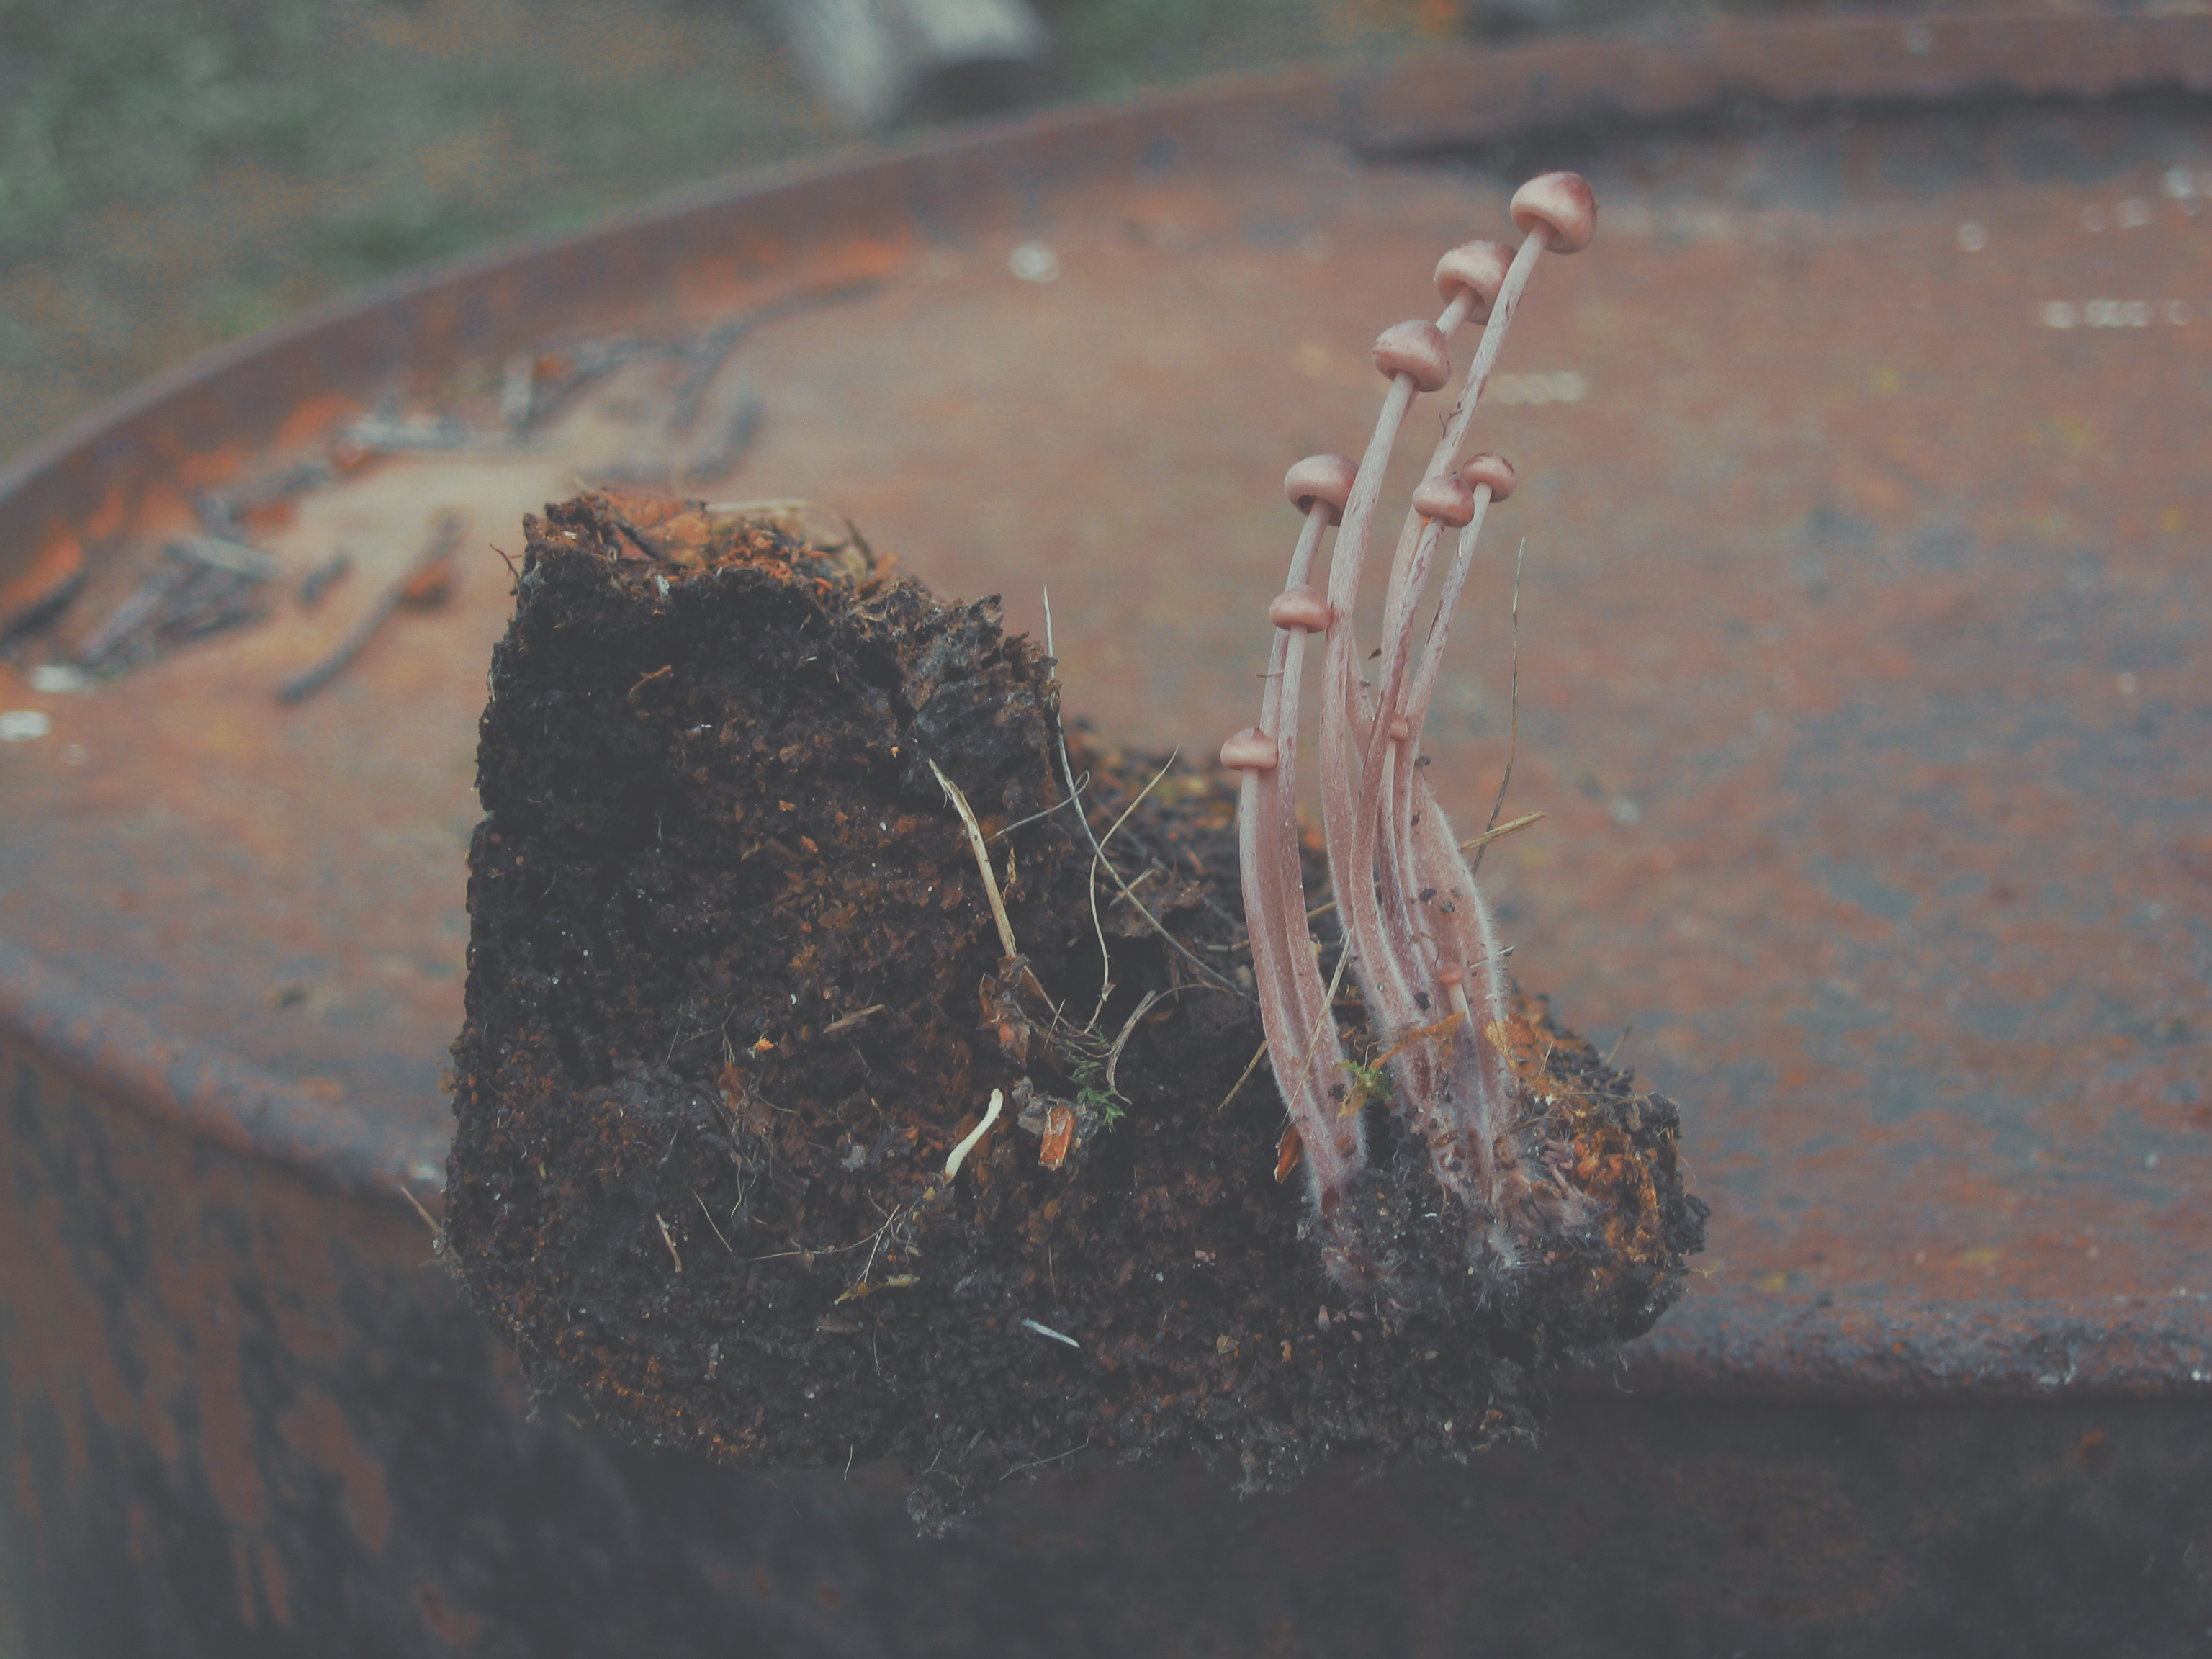
images, branch, wood, asphalt, twig, road surface, terrestrial plant, grass, gas, tar, natural material, automotive tire, metal, soil, road, landscape, plant stem, rust, still life photography, automotive wheel system, macro photography, concrete, auto part, circle, motor vehicle, trunk